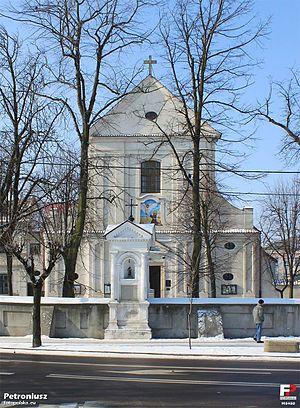
Le couvent des Capucins de Lubartów est un couvent de frères mineurs capucins situé à Lubartów en Pologne. Il est placé sous le vocable de saint Laurent.